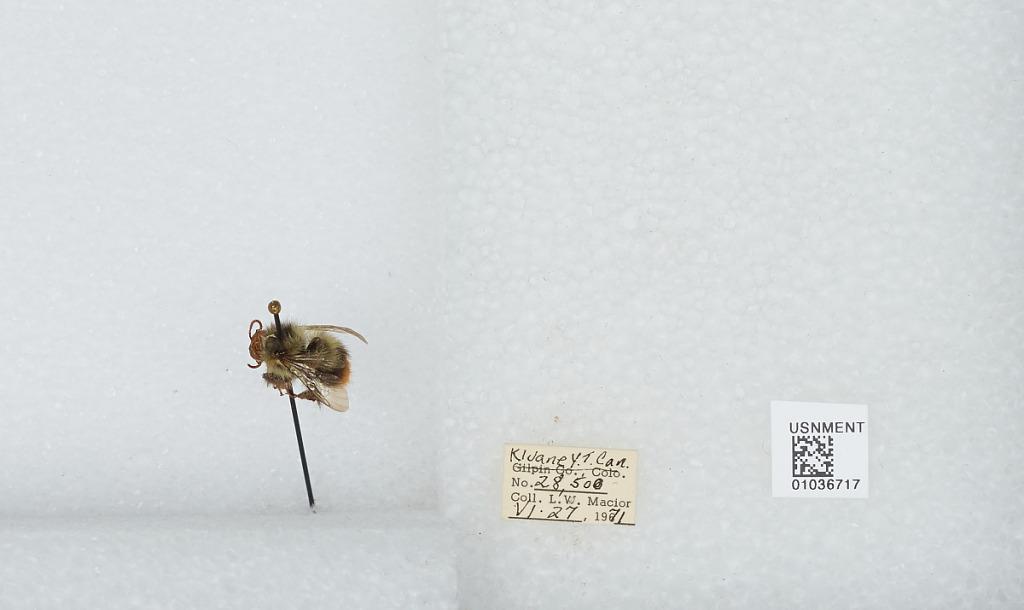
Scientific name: Bombus (Pyrobombus) mixtus Cresson
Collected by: L. Macior
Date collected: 1971-6-27
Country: Canada
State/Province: Yukon Territory
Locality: Kluane
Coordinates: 60.75, -139.5